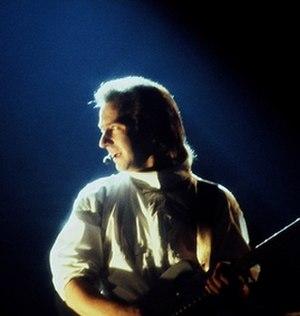
Midge Ure, né James Ure, le 10 octobre 1953 à Cambuslang, Lanarkshire, en Écosse est un musicien, auteur-compositeur-interprète britannique. Son nom de scène, Midge, est un anacyclique phonétique du diminutif de son prénom, « Jim ».